Lebanese Forces (militia)

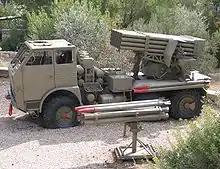
An ex-Lebanese Forces militia APR-40/RO-40 128mm 6-tube multiple rocket launcher mounted on a DAC chassis on static display at the Beyt ha-Totchan Museum, Zikhron Ya'akov, Israel.

The LF also fielded an impressive artillery corps. Starting with some British QF Mk III 25-Pounder field guns seized from the Government Forces, they received four French DEFA D921/GT-2 90mm anti-tank guns (mounted on M3/M9 half tracks), ZiS-3 76.2mm anti-tank guns (mounted on GAZ-66 trucks) and BF-50 (M-50) 155mm Howitzers and M-30 122mm (M-1938) Howitzers from the Israelis, followed in the 1980s by D-44 85 mm anti-tank guns, M-46 130mm (M-1954), Type 59-1 130 mm (a Chinese-made gun derivered from the Soviet M-46), eighteen BS-3 100mm (M-1944), eighteen D-30 122 mm (some re-mounted on turretless T-54 tanks) and D-20 152 mm Howitzers of Soviet origin supplied by Israel, Jordan and Iraq. A number of FH-70 155 mm howitzers were also seized from the Lebanese Army in February 1984.